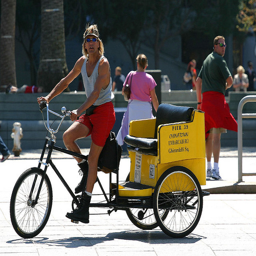
A person in red shirts riding a bike that is pulling a cart for someone to ride in.
A person riding a bike with a yellow cart behind it.
A person sits on the bike portion of a bike carriage, waiting for customers.
Someone is in the photo not sure who that person is.

A woman on a transport bike waiting for customers.